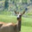
Label: deer